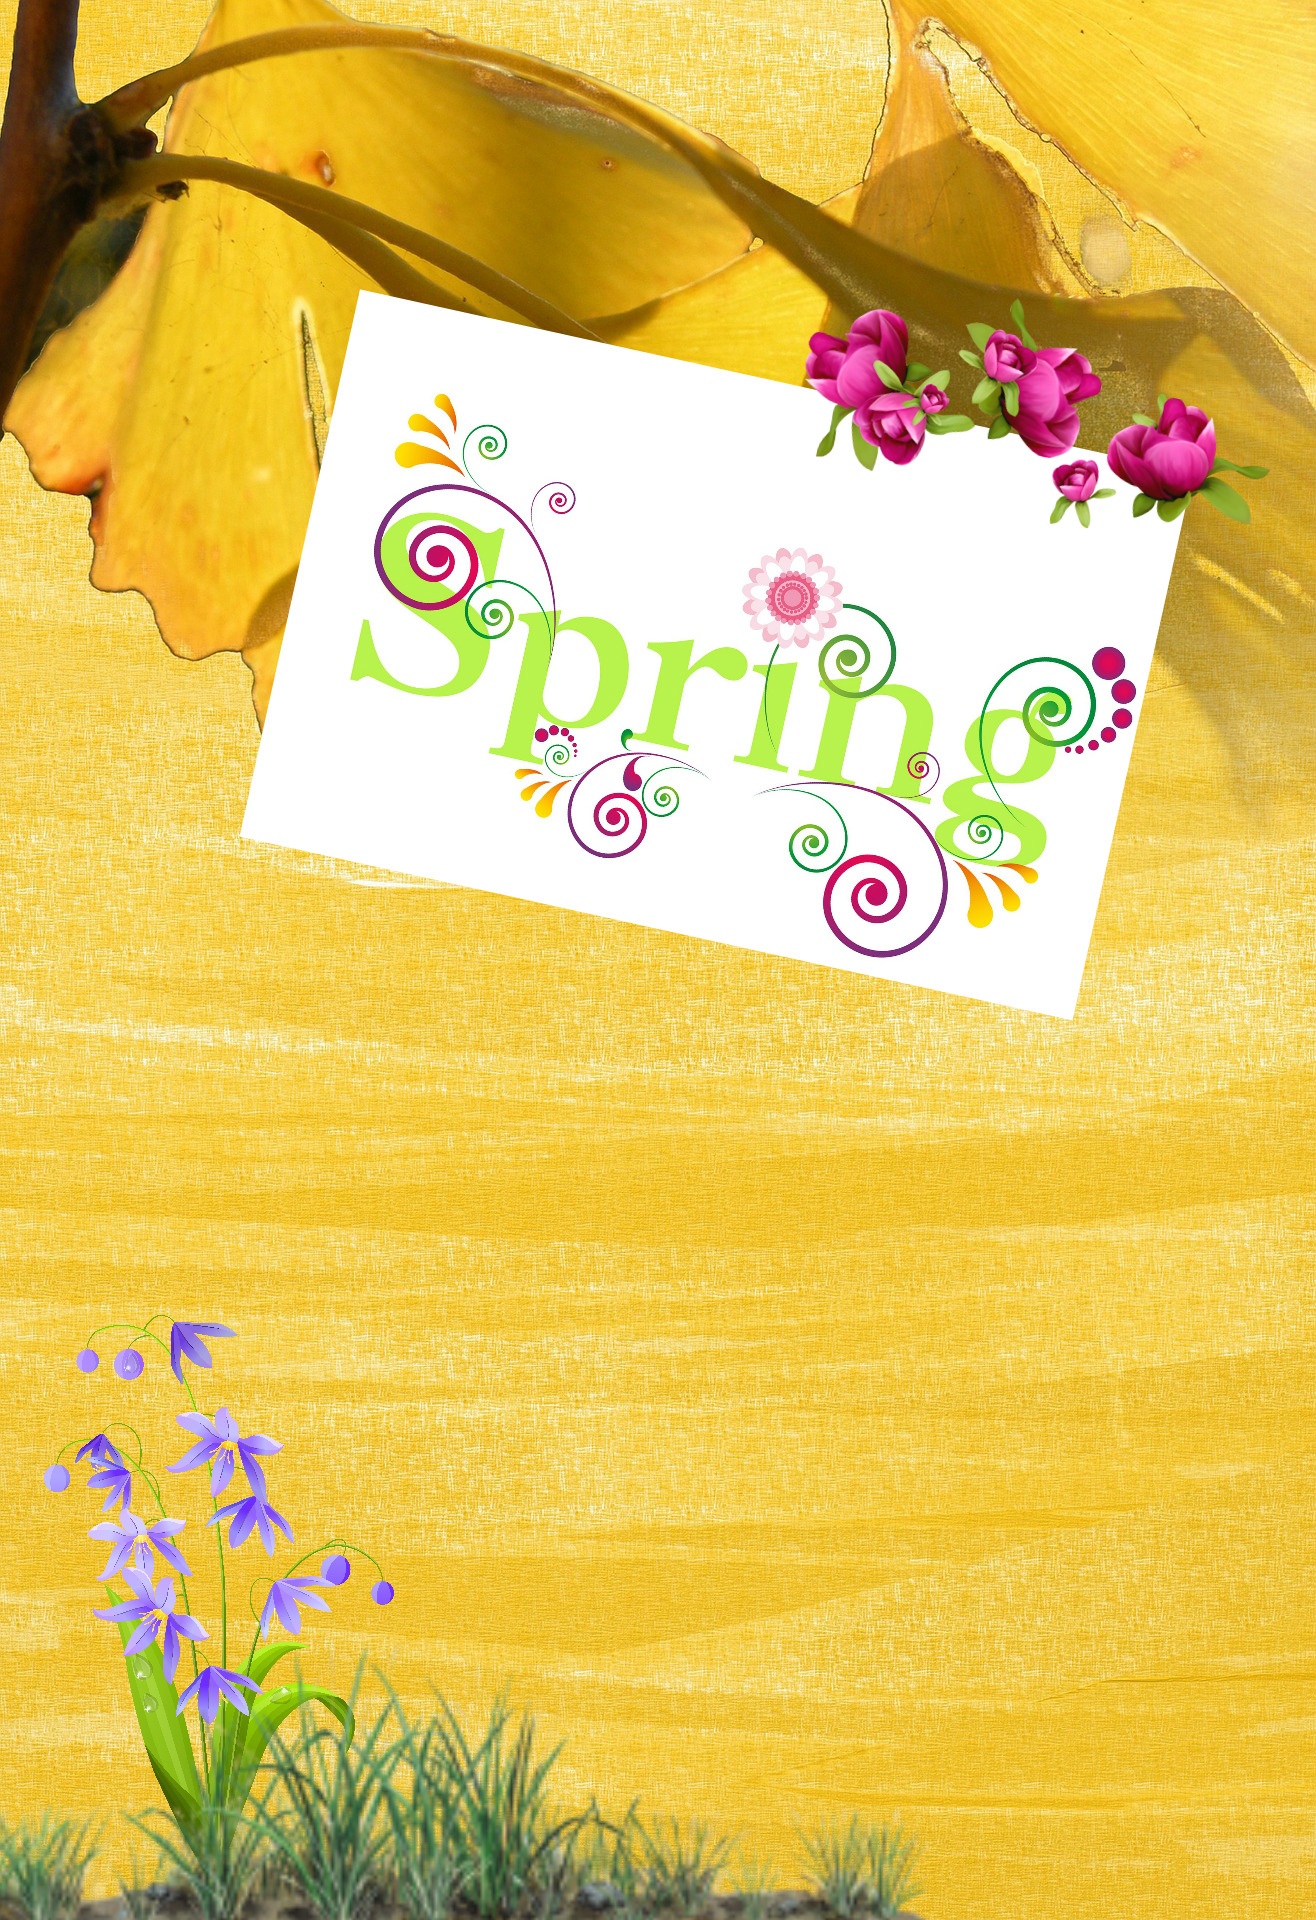
landscape, outdoor, plant, flower, bloom, fresh, yellow, illustration, gardening, springtime